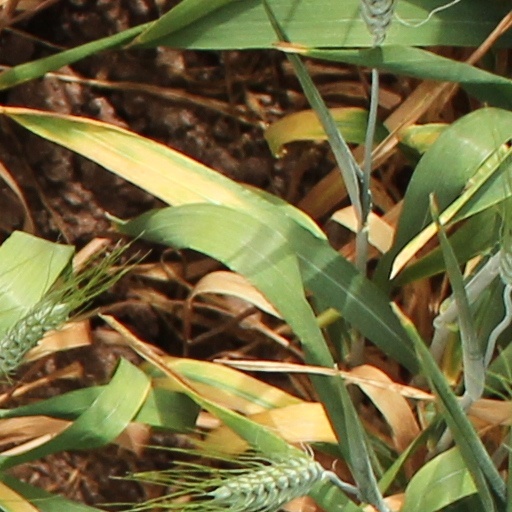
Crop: wheat